West Virginia High School Football State Championships and playoff history

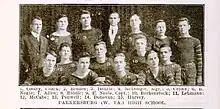
Recognized by "Spalding Bros. 1911 Football Guide" as WV State Football Champions, this was the first of Parkersburg High's 17 State Football Titles.

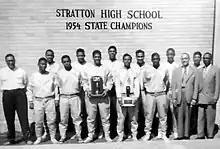
Stratton High School, WVAU State Football Champions, 1954. Beckley, West Virginia.

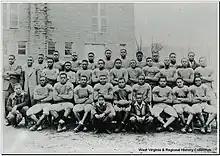
1940 WVAU State Champions, Monongalia High School. Monongalia High was a school for Black students prior to integration. MHS won one WV state title. The WV Athletic Union (WVAU) governed athletics for African American students from 1914 to 1956.

During the 1926 season Williamson and Magnolia arranged a state title game. Williamson defeated Magnolia 14–13. However, after accusations on both sides of ineligible players the WVAA (now known as the WVSSAC) stepped in and forced both teams to forfeit all their games. Doug Huff, one of WV's leading sports historians, left both schools in his book, "History of Sports in West Virginia", so they are included on this list as well.